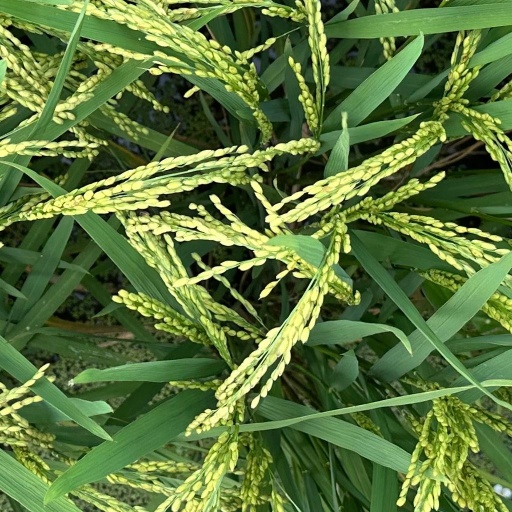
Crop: rice